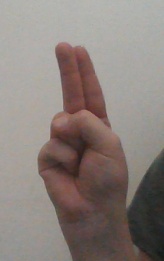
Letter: taa